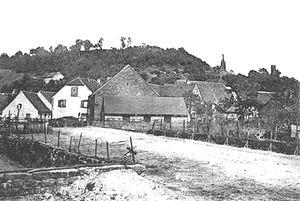
Walschbronn est une commune française située dans le département de la Moselle, en Lorraine, dans la région administrative Grand Est. Le village fait partie du pays de Bitche, du parc naturel régional des Vosges du Nord et du bassin de vie de la Moselle-Est.